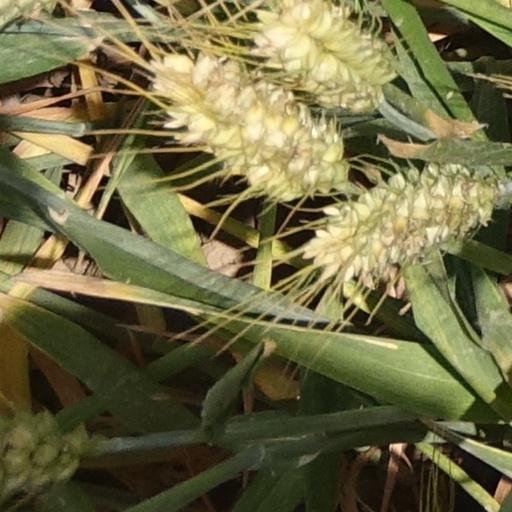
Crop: wheat